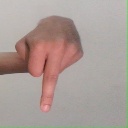
अक्षर: प